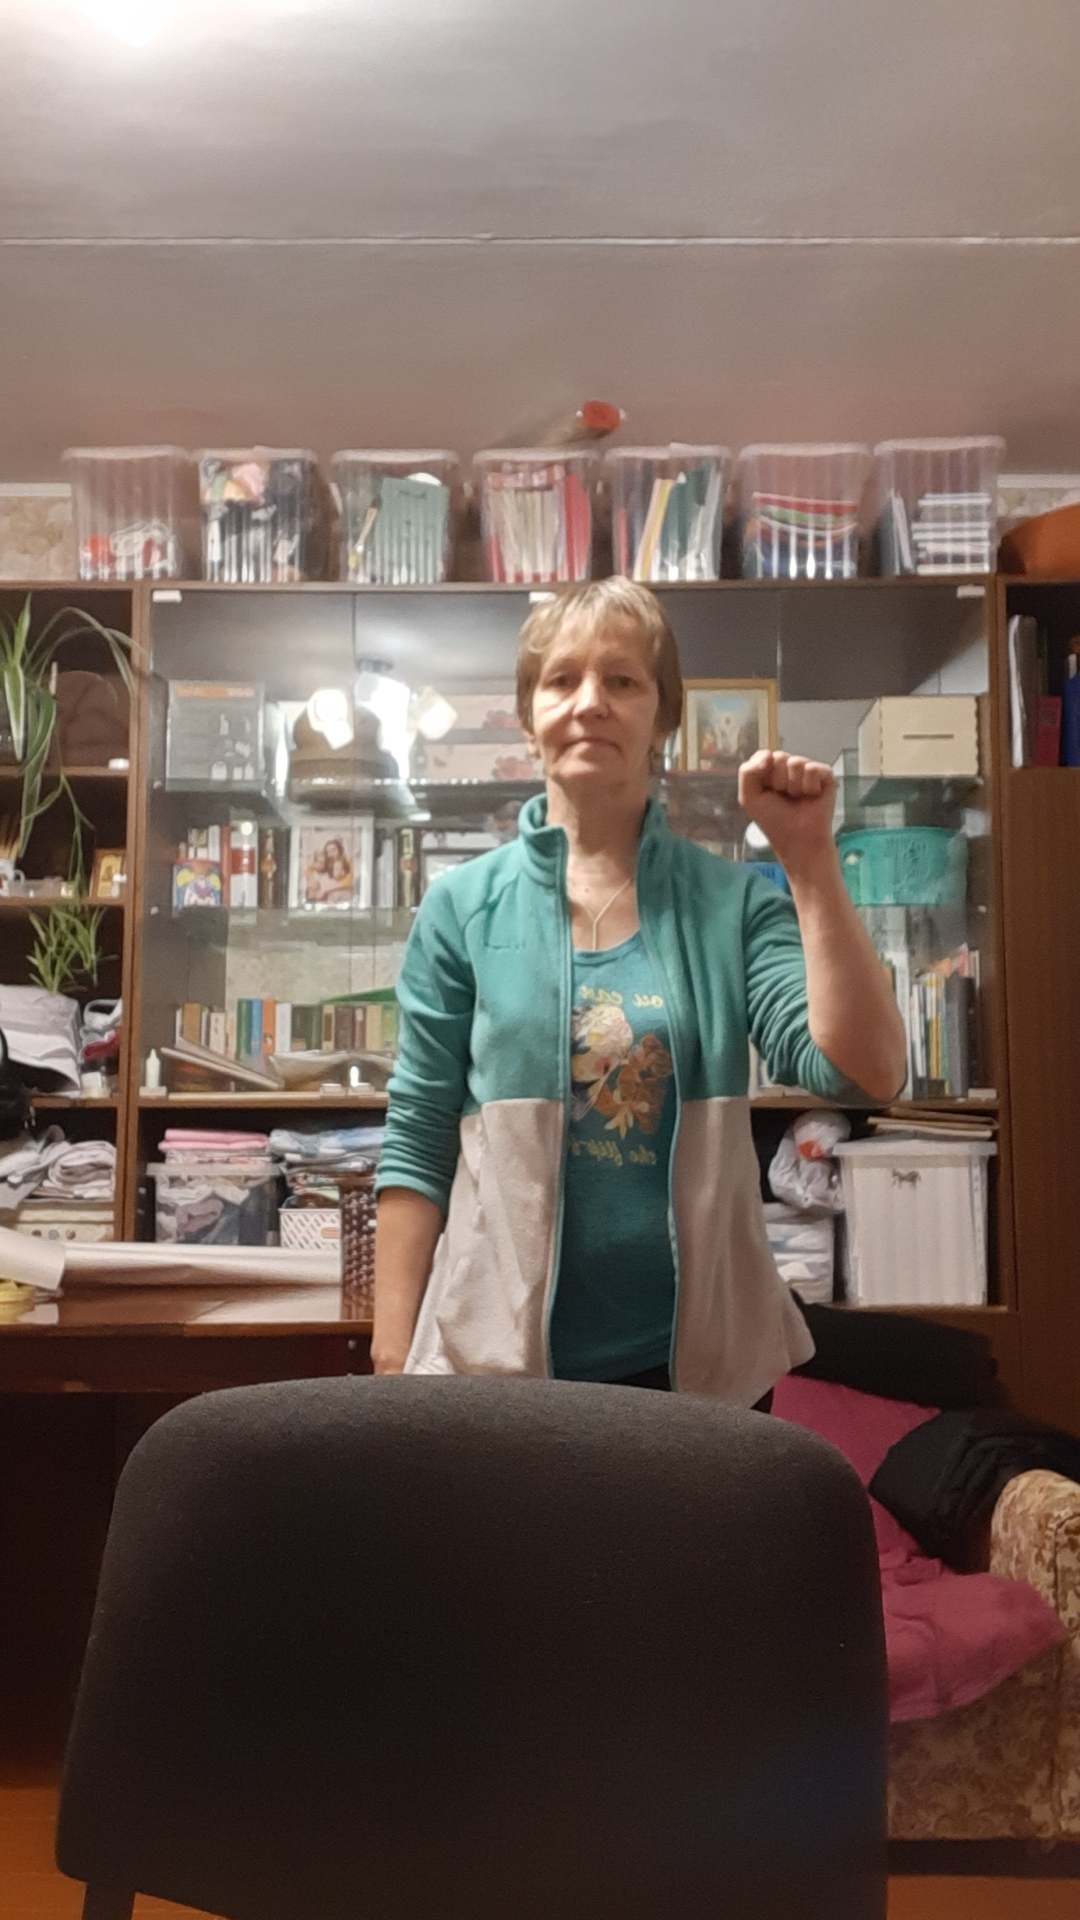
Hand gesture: fist